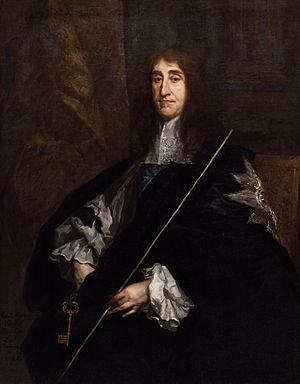
Edward Montagu, 2ᵉ comte de Manchester, KG, KB, FRS fut un commandant important des forces parlementaires de la Première guerre civile anglaise et, pendant un temps, le supérieur d'Oliver Cromwell.